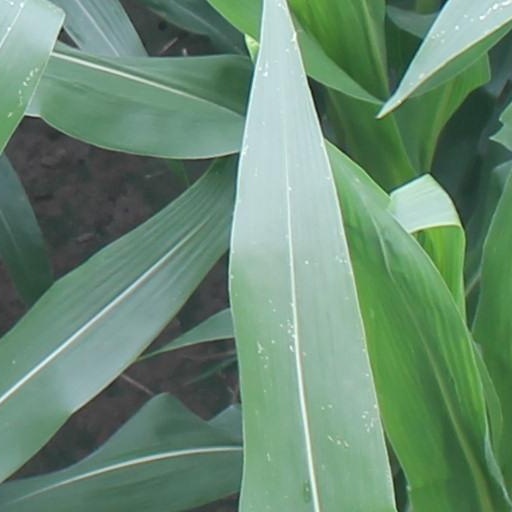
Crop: maize; corn